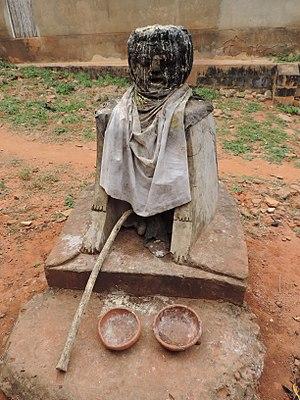
Autel vaudou à Togoville, Togo
Togoville est une petite ville de la région maritime du Togo, située près du lac Togo. Elle est le chef-lieu du canton de Togoville, qui compte 25 000 habitants, dont 10 000 à Togoville. La ville est située dans la préfecture de Vo à 8 km de Wogba.